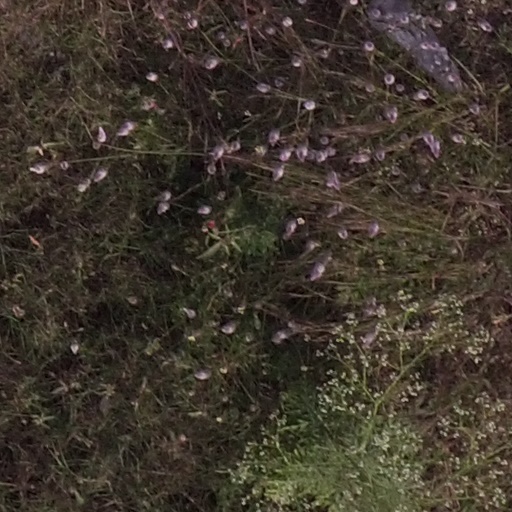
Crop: maize; corn